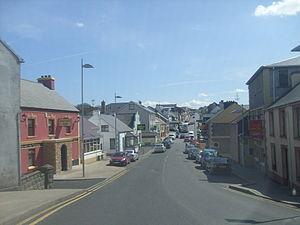
Dungloe est une ville irlandaise, dans le comté de Donegal. Lors du recensement de 2006, il y avait 1 068 habitants.